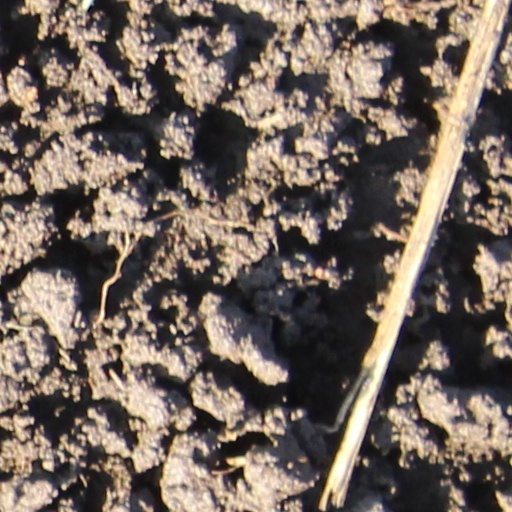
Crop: wheat